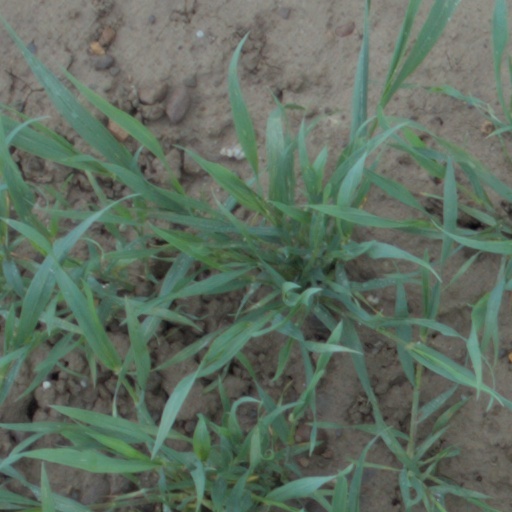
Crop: wheat